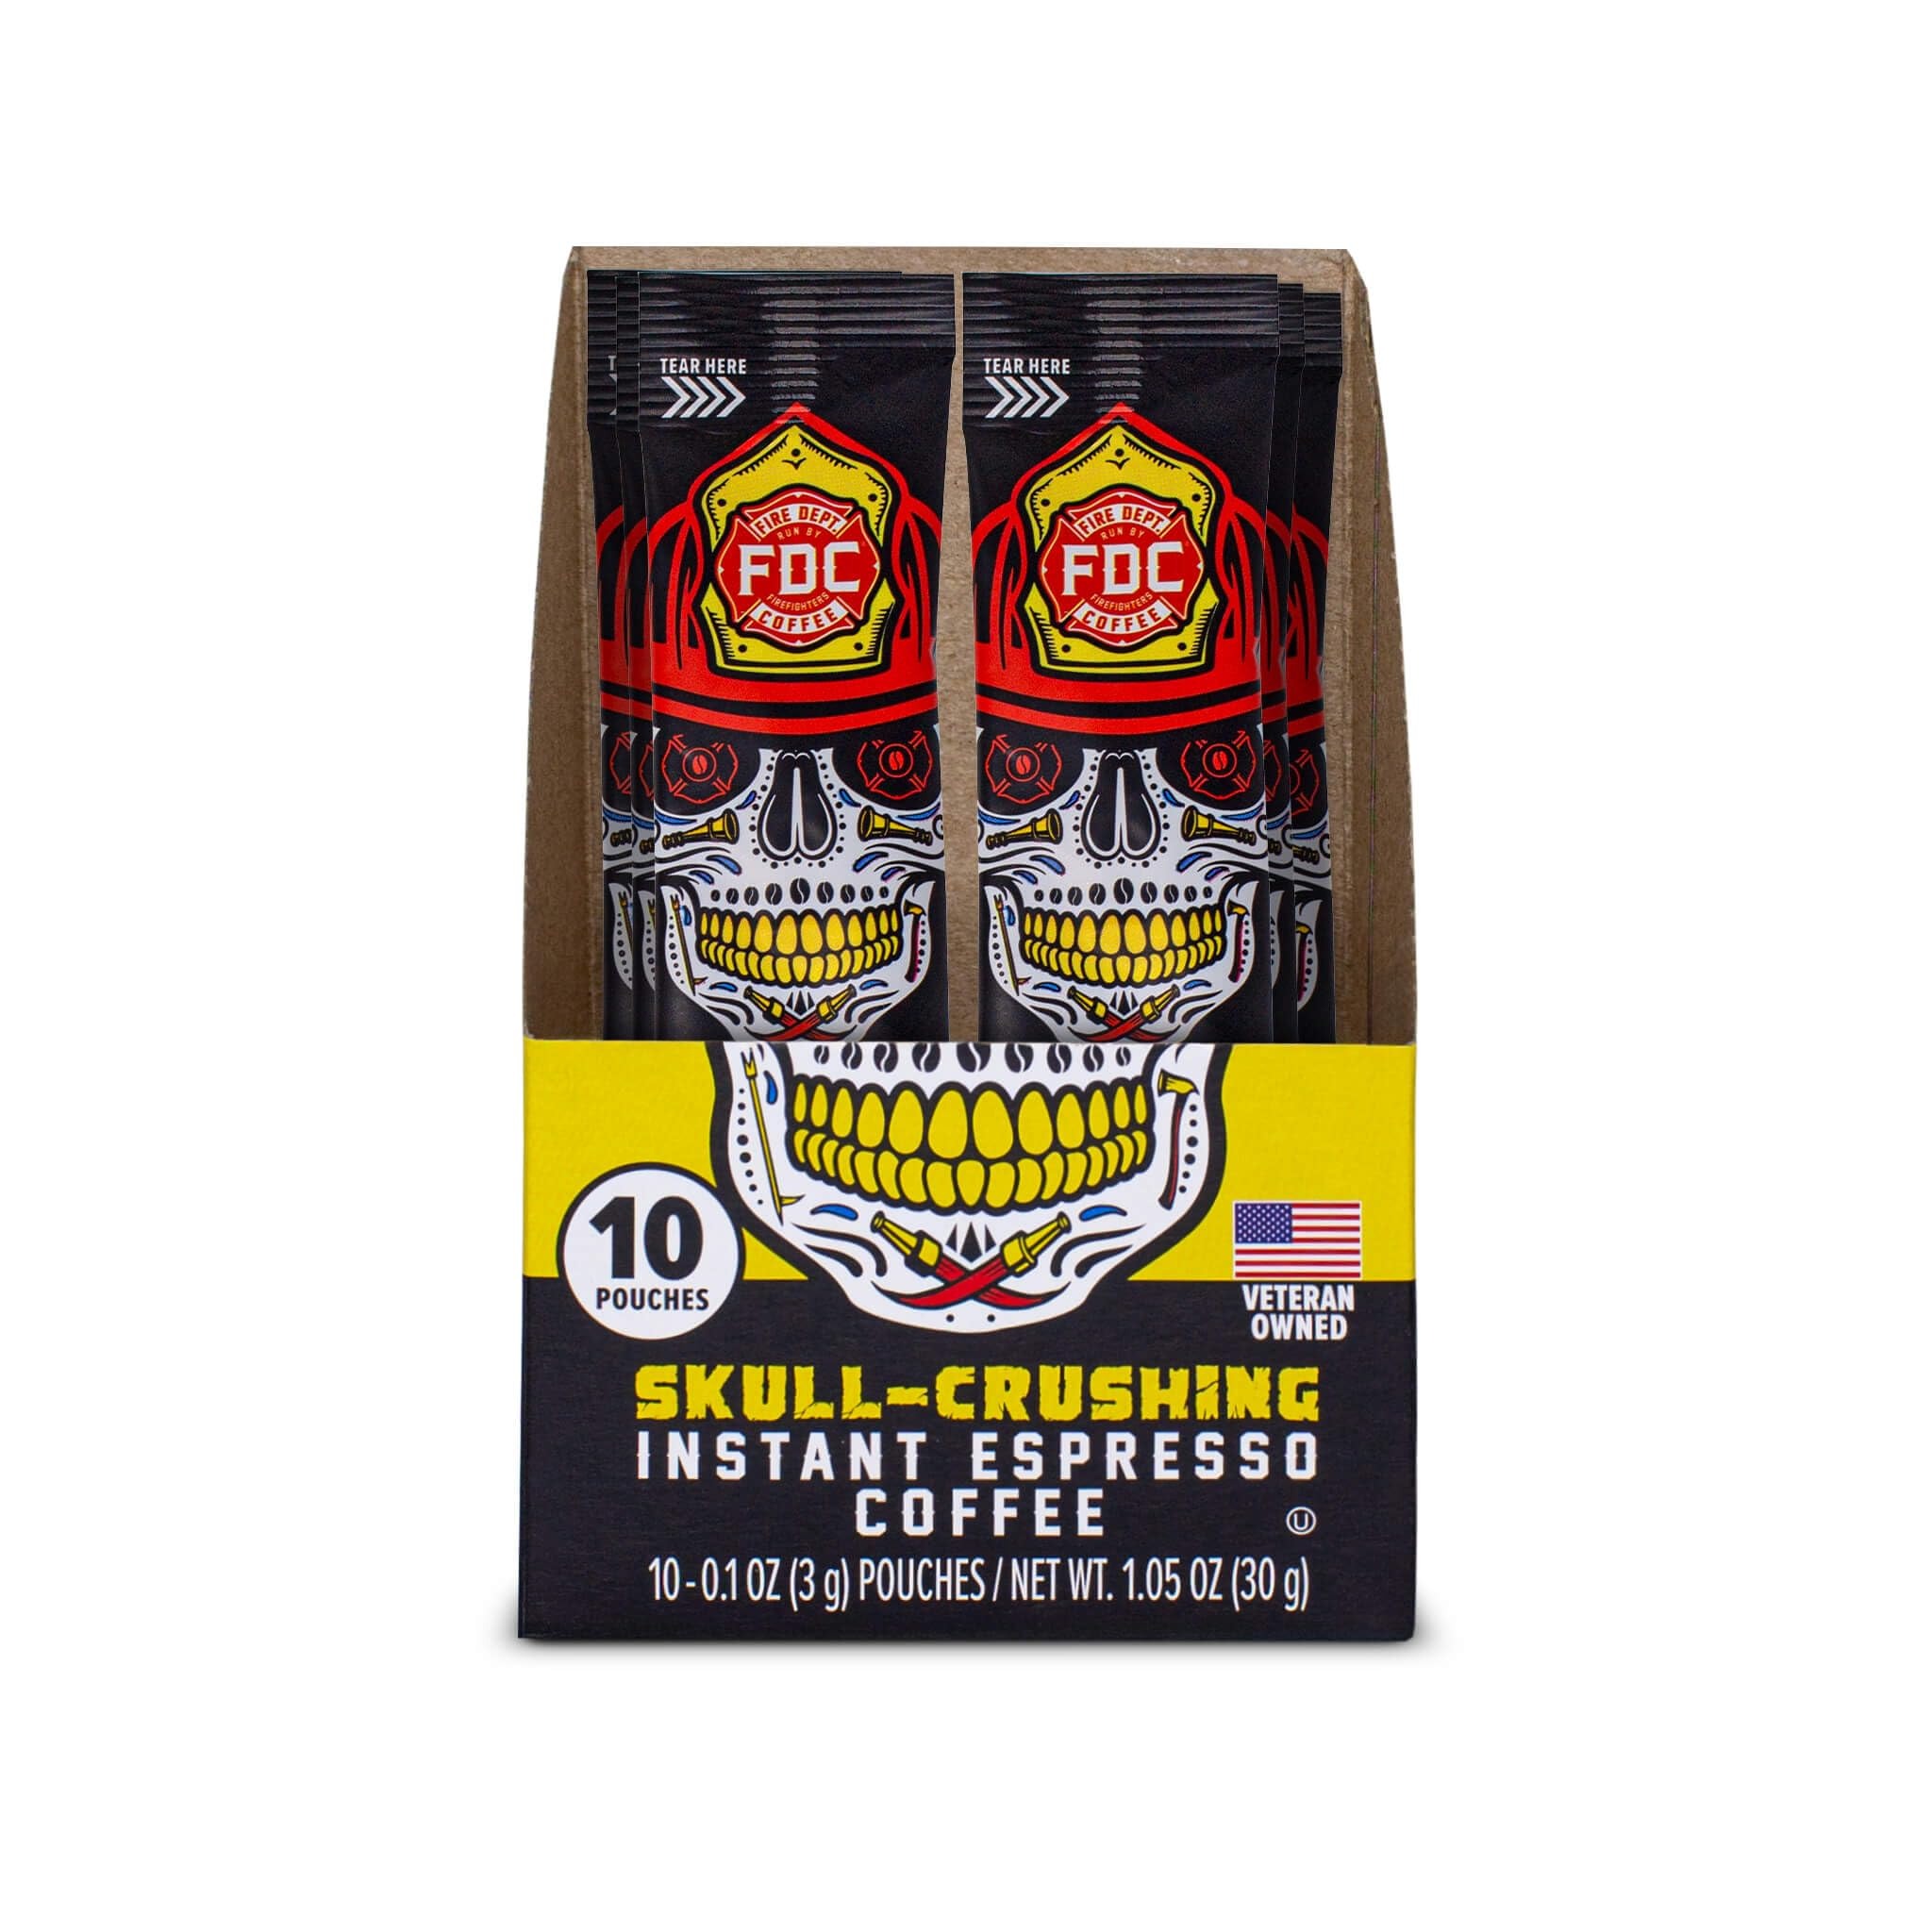
Item Name: Fire Department Coffee - Skull Crushing Instant Espresso Coffee - Instant Coffee Packets Single Serve - Gives Back to Firefighters - Veteran Owned - Enjoy Hot or Cold (Pack of 60)
Bullet Point 1: Skull Crushing Instant Espresso Packets: Beyond mere alertness, this espresso invigorates your very soul. Blended from the finest premium beans, our Skull Crushing Espresso sticks promise an unparalleled awakening experience.
Bullet Point 2: Brand Mission: Veteran-owned and NaVOBA certified, Fire Department Coffee prioritizes giving back to our fellow firefighters and first responders who've become sick or injured while on the job. We proudly roast our beans right here in the USA, embodying the dedication and spirit of America's firefighters in every cup.
Bullet Point 3: Premium Instant Espresso Coffee Packets: Experience the richness of our handcrafted coffee. Small batch and roasted without sugar, preservatives, or soy, ensuring a pure and satisfying brew.
Bullet Point 4: Just Tear, Pour, & Mix: Whether you're gearing up for a long shift or winding down after a day of valor, our instant espresso coffee sticks are your go-to. Perfect for travel and those on the go.
Bullet Point 5: 100% Satisfaction: We guarantee 100% satisfaction with your Skull Crushing Instant Espresso Coffee Packets. Should you find yourself less than delighted, please don't hesitate to reach out to us. Our dedicated team is ready and eager to assist you in any way possible. We sincerely appreciate your support.
Value: 6.0
Unit: Ounce

Price: 52.49